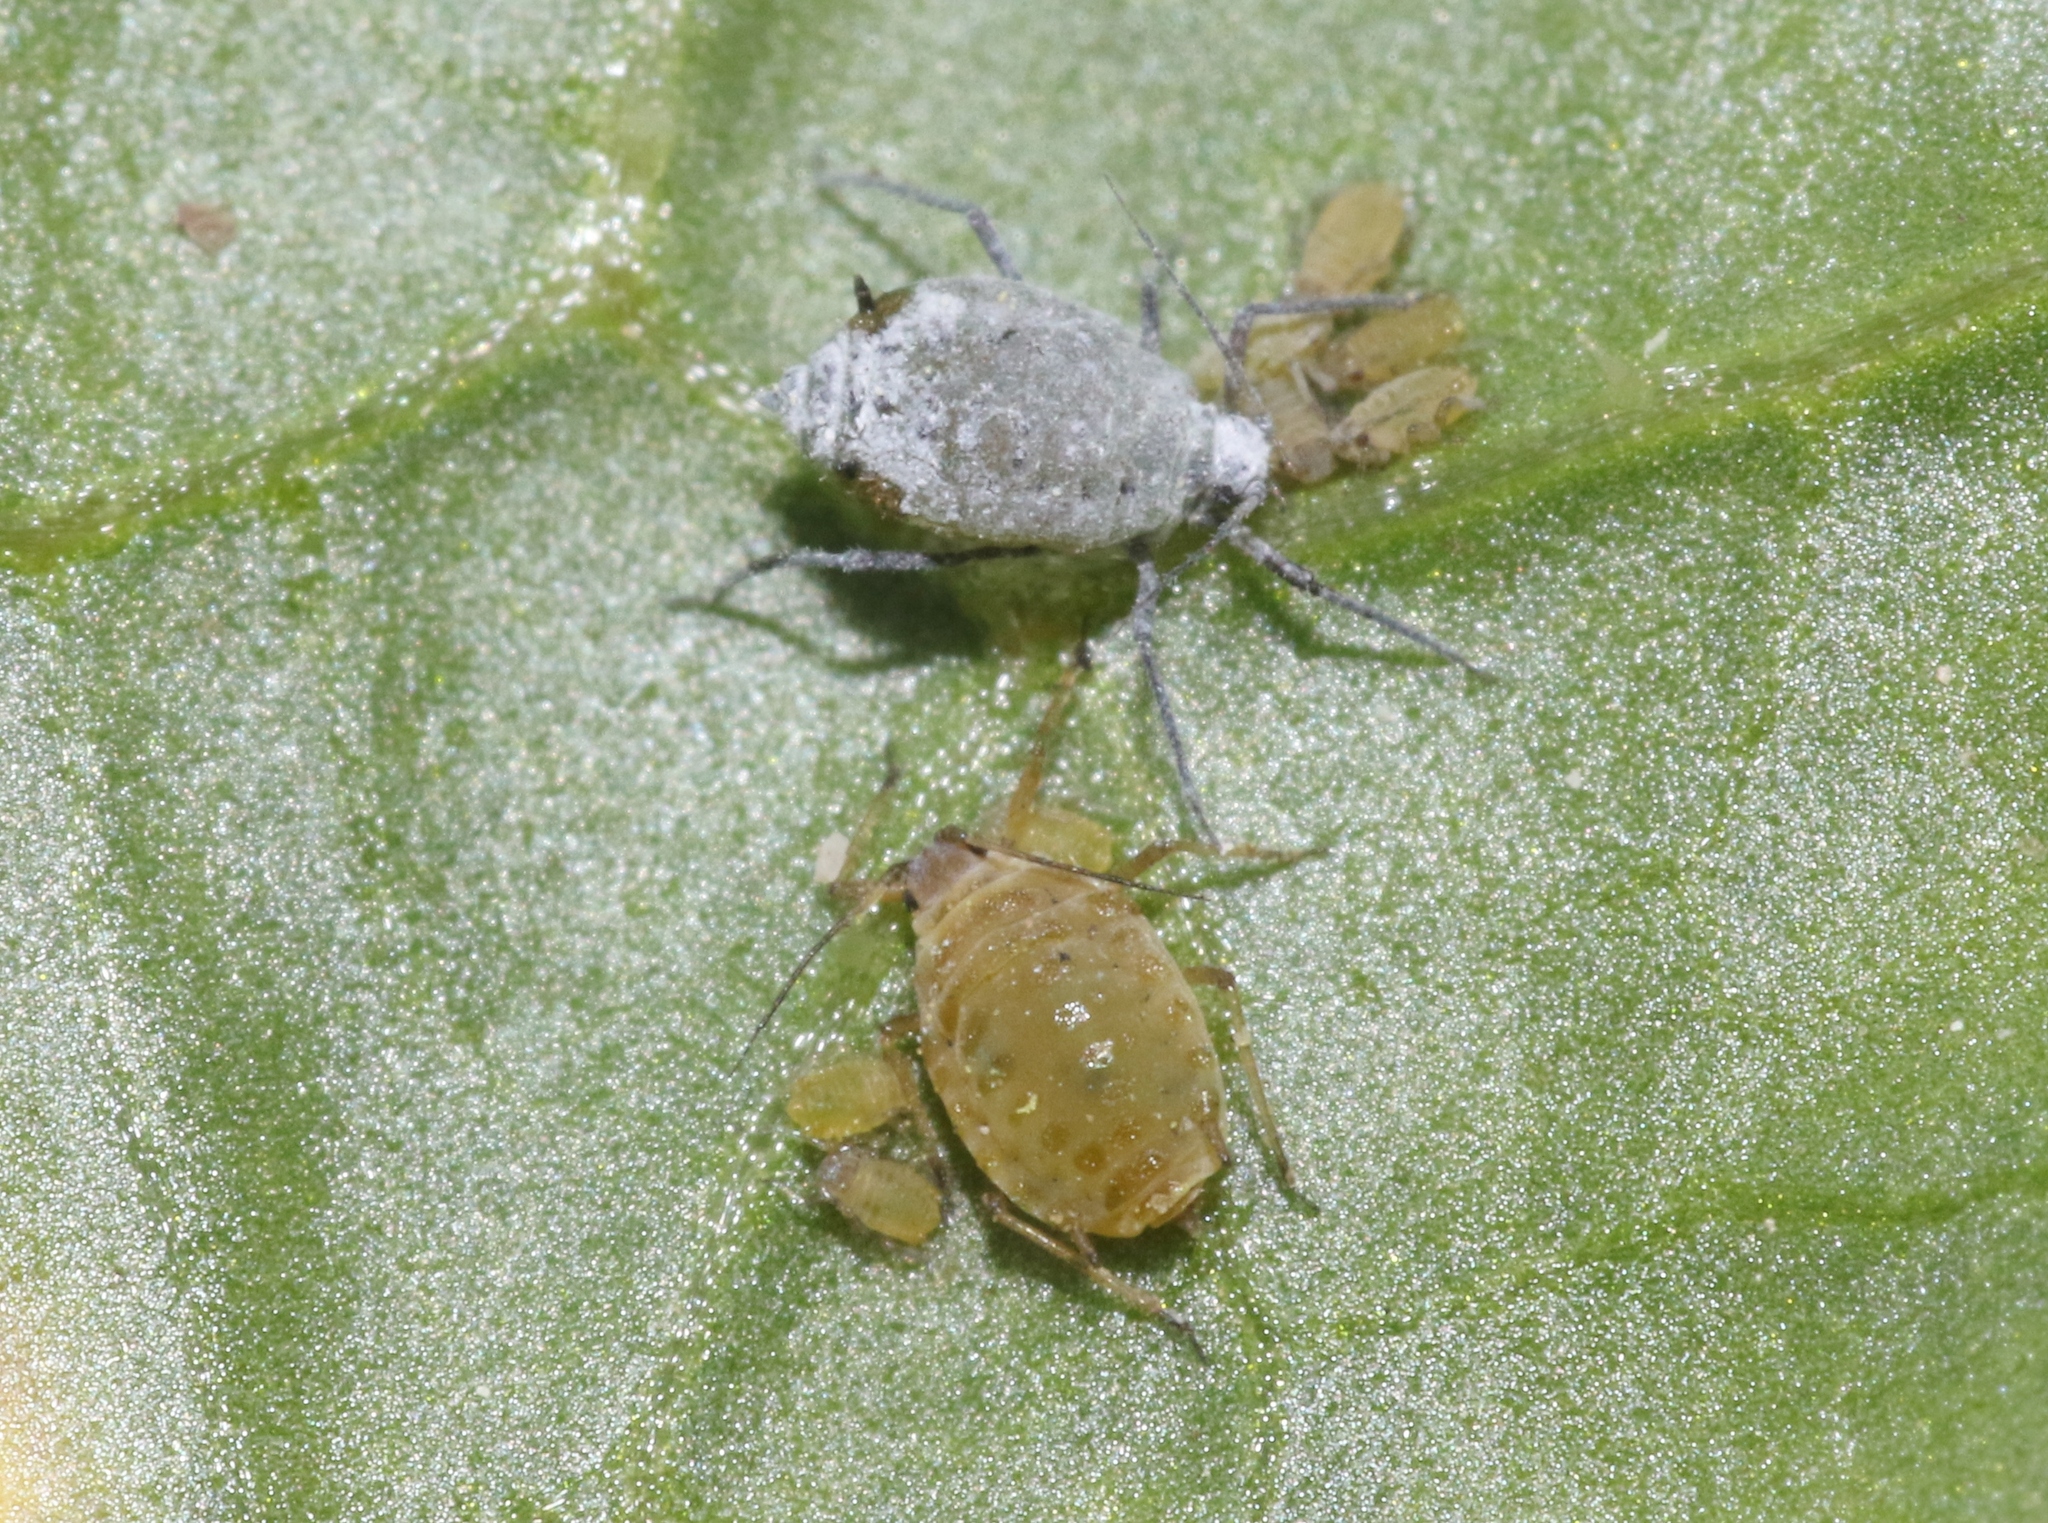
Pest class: cabbage_aphid